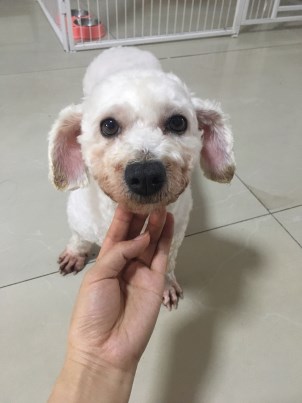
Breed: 3083-n000117-Bichon_Frise